List of Miami Marlins no-hitters

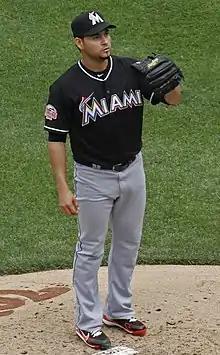
Aníbal Sánchez of the Miami Marlins, standing on the pitcher's mound

The Miami Marlins are a Major League Baseball franchise based in Miami, Florida. Formed in 1993 as the Florida Marlins, they play in the National League East division. Pitchers for the Marlins have thrown six no-hitters in franchise history. A no-hitter is officially recognized by Major League Baseball only "when a pitcher (or pitchers) allows no hits during the entire course of a game, which consists of at least nine innings", though one or more batters "may reach base via a walk, an error, a hit by pitch, a passed ball or wild pitch on strike three, or catcher's interference". No-hitters of less than nine complete innings were previously recognized by the league as official; however, several rule alterations in 1991 changed the rule to its current form. A no-hitter is rare enough that it took until 2021 for all thirty teams in Major League Baseball to accomplish the feat. No perfect games, a special subcategory of no-hitter, have been thrown in Marlins history. As defined by Major League Baseball, "in a perfect game, no batter reaches any base during the course of the game."